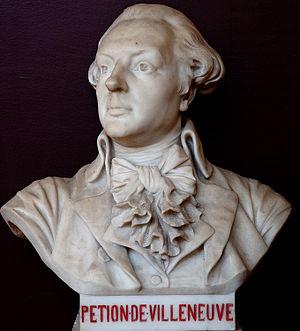
Buste de Jérôme Pétion de Villeneuve - Salle du serment du jeu de paume - Versailles (France).
La liste des députés d'Eure-et-Loir recense par ordre chronologique, depuis la Révolution française, les députés élus par le département d'Eure-et-Loir à l'Assemblée nationale.